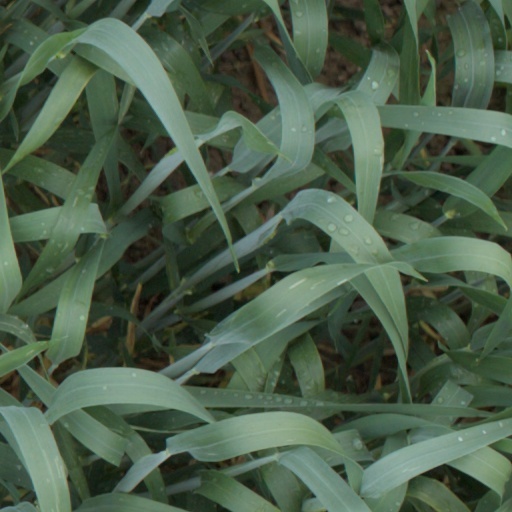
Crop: wheat